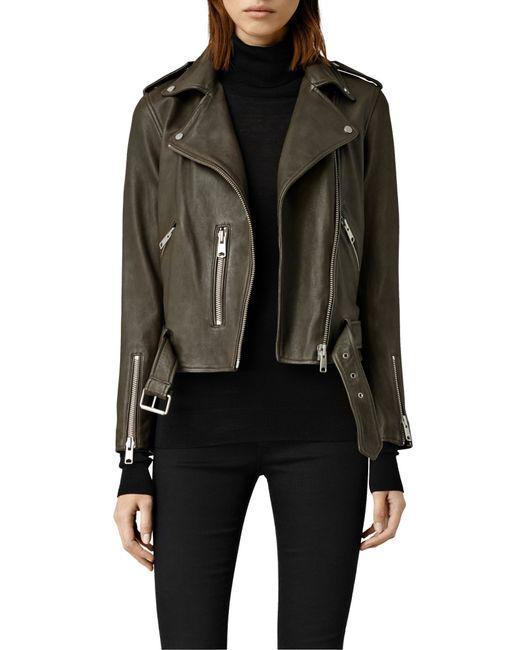
Lederjacke mit Reißverschlussdetails für Damen